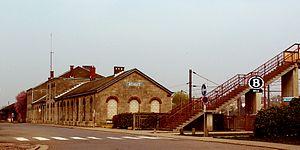
La gare d'Athus (Belgique), vue depuis la place de la gare. Cet imposant bâtiment témoigne du passé industriel de la région. Jusqu'aux années '70, Athus était le nœud d'une étoile desservant les bassins sidérurgiques de Longwy (France), Rodange et Esch (Luxembourg) et l'Athus - Musson (Belgique). La gare voyait non seulement passer les produits finis et les matières premières, mais elle était aussi fréquentée par les ouvriers de toutes ces industries. Après la crise sidérurgique des années, '70, le trafic s'effondra. Seule le Luxembourg compte encore une industrie sidérurgique limitée. Les ouvriers sont acheminés par le bus ou par leurs propres moyens, la gare n'a, durant une vingtaine d'année, été desservie que par les trains des CFL (relation Luxembourg - Esch - Rodange - Athus). En 2008, la SNCB a rouvert une desserte Arlon - Virton via Athus et Rodange. Cette dernière gare devenant le nœud d'échange entre les différentes lignes du trafic voyageur."
La gare d'Athus est une gare ferroviaire belge des lignes 165, d'Athus à Libramont, et 167, d'Autelbas à Athus. Elle est située à Athus sur le territoire de la commune d'Aubange, dans la province de Luxembourg en Région wallonne.
La Grande compagnie du Luxembourg est une société anonyme de droit belge créée en 1846 pour exploiter et réaliser la concession de la ligne du Luxembourg, avec les embranchements et prolongements prévus et reprendre une partie des droits de l'ancienne Société du Luxembourg. Elle est rachetée par les Chemins de fer de l'État belge en 1873.